Frank's Cock

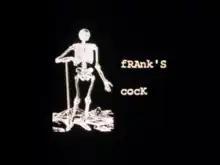

Frank's Cock is a 1993 Canadian short film written and directed by Mike Hoolboom. The eight-minute production stars Callum Keith Rennie as an unnamed narrator who discusses his relationship with his partner, Frank. The two met while the narrator was a teenager and spent nearly ten years together. Frank has since been diagnosed with AIDS, and the narrator fears his death. The story was based on the experience of one of Hoolboom's friends at People With AIDS, which Hoolboom adapted after receiving a commission to create a short film about breaking up.